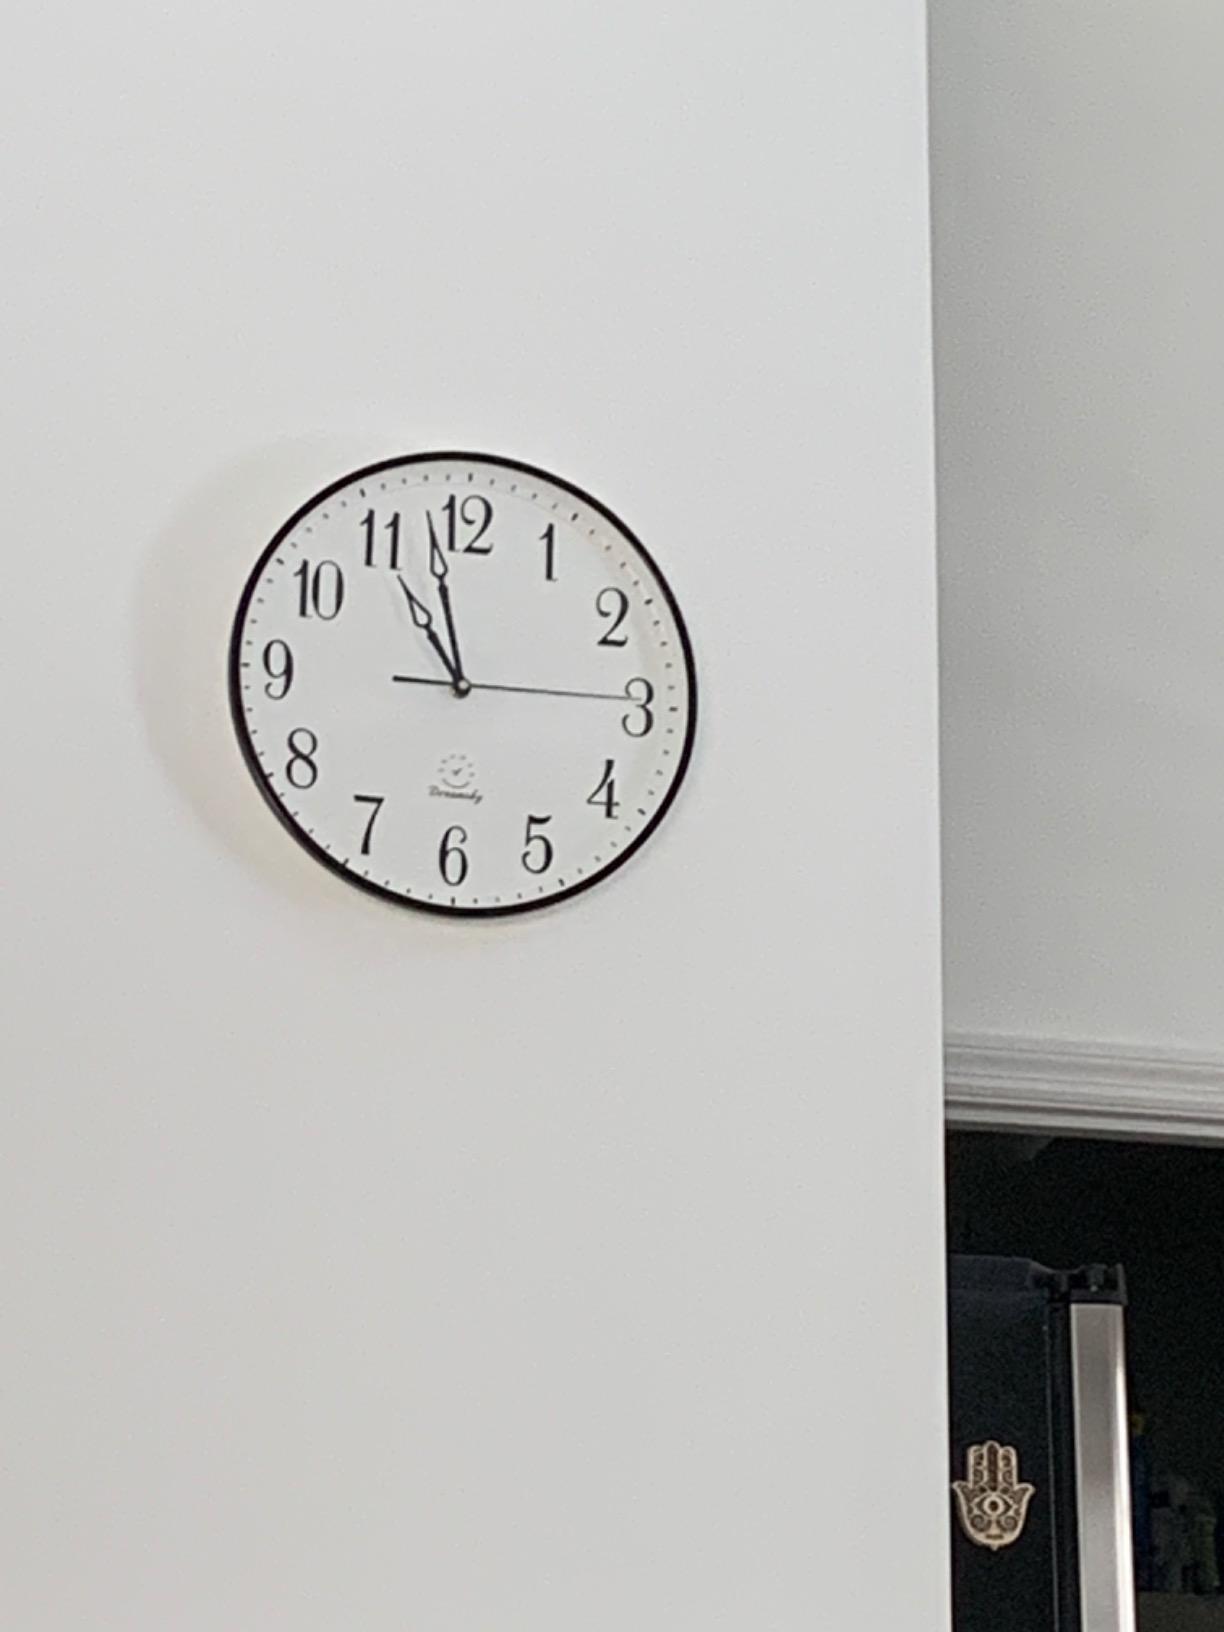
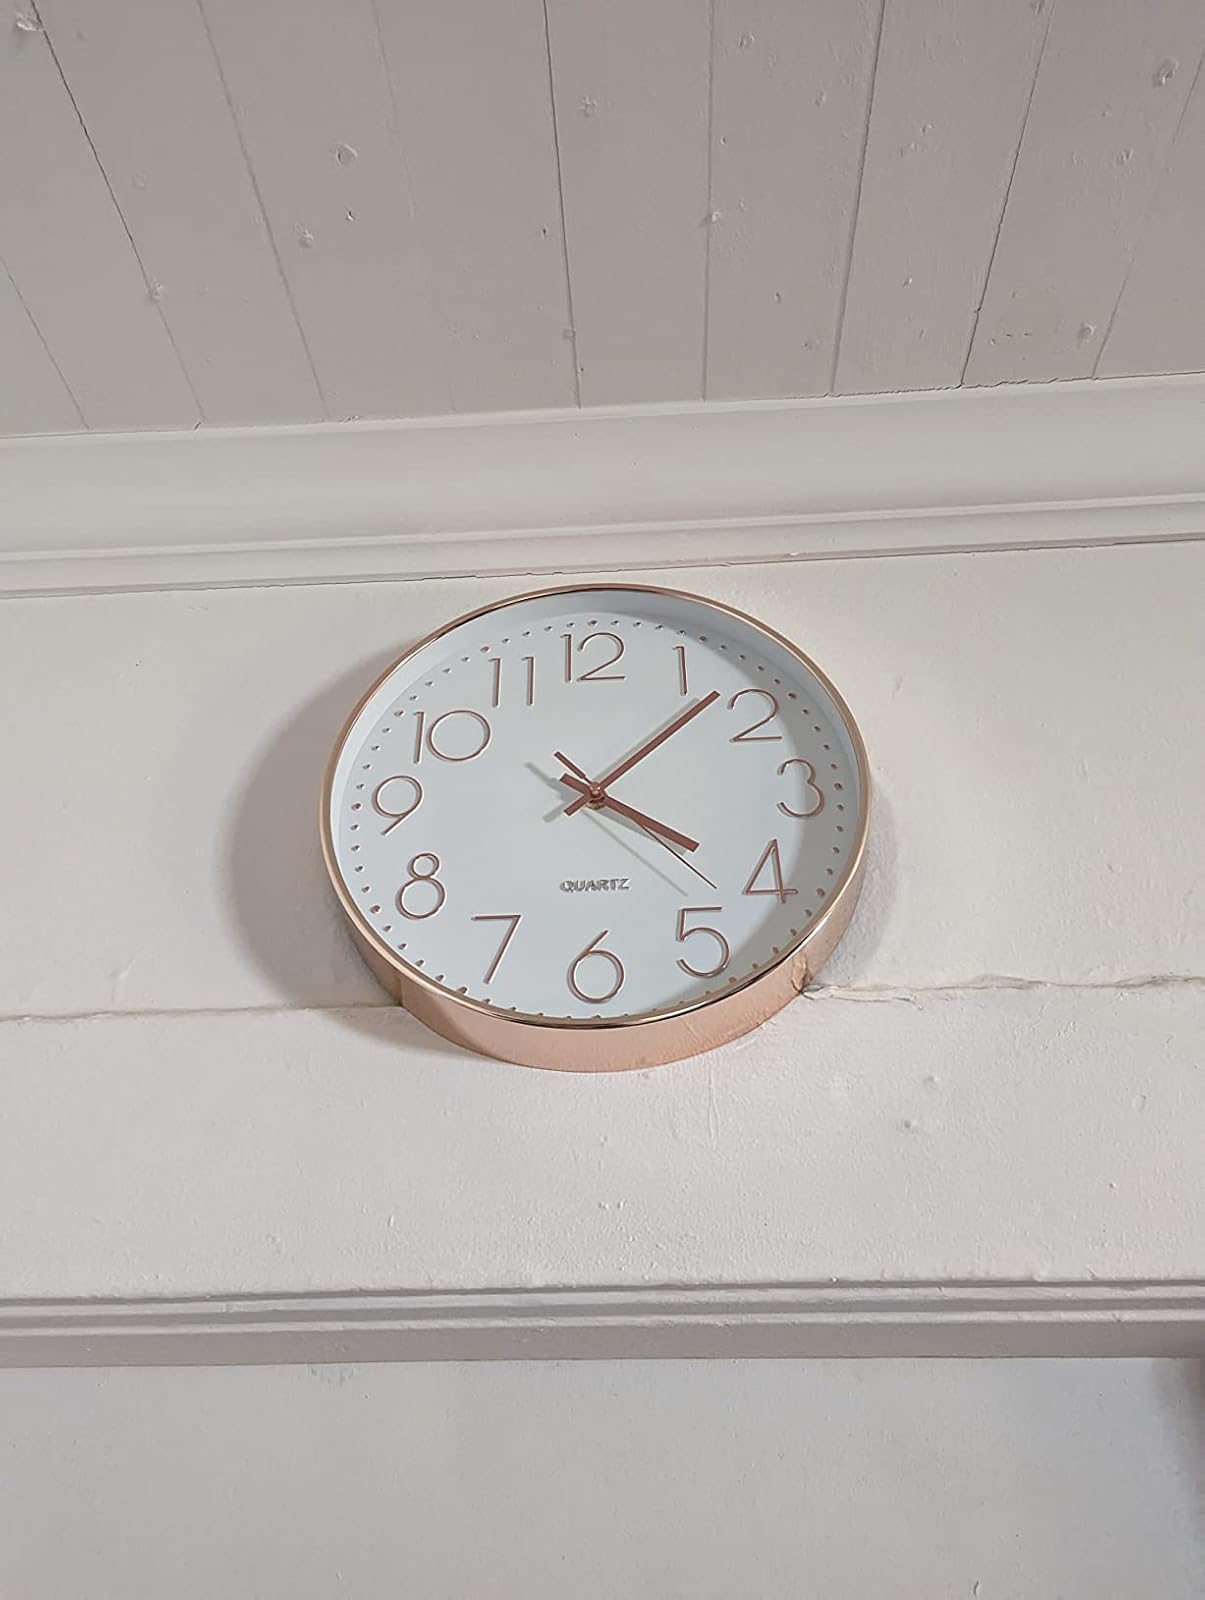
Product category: clock
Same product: no